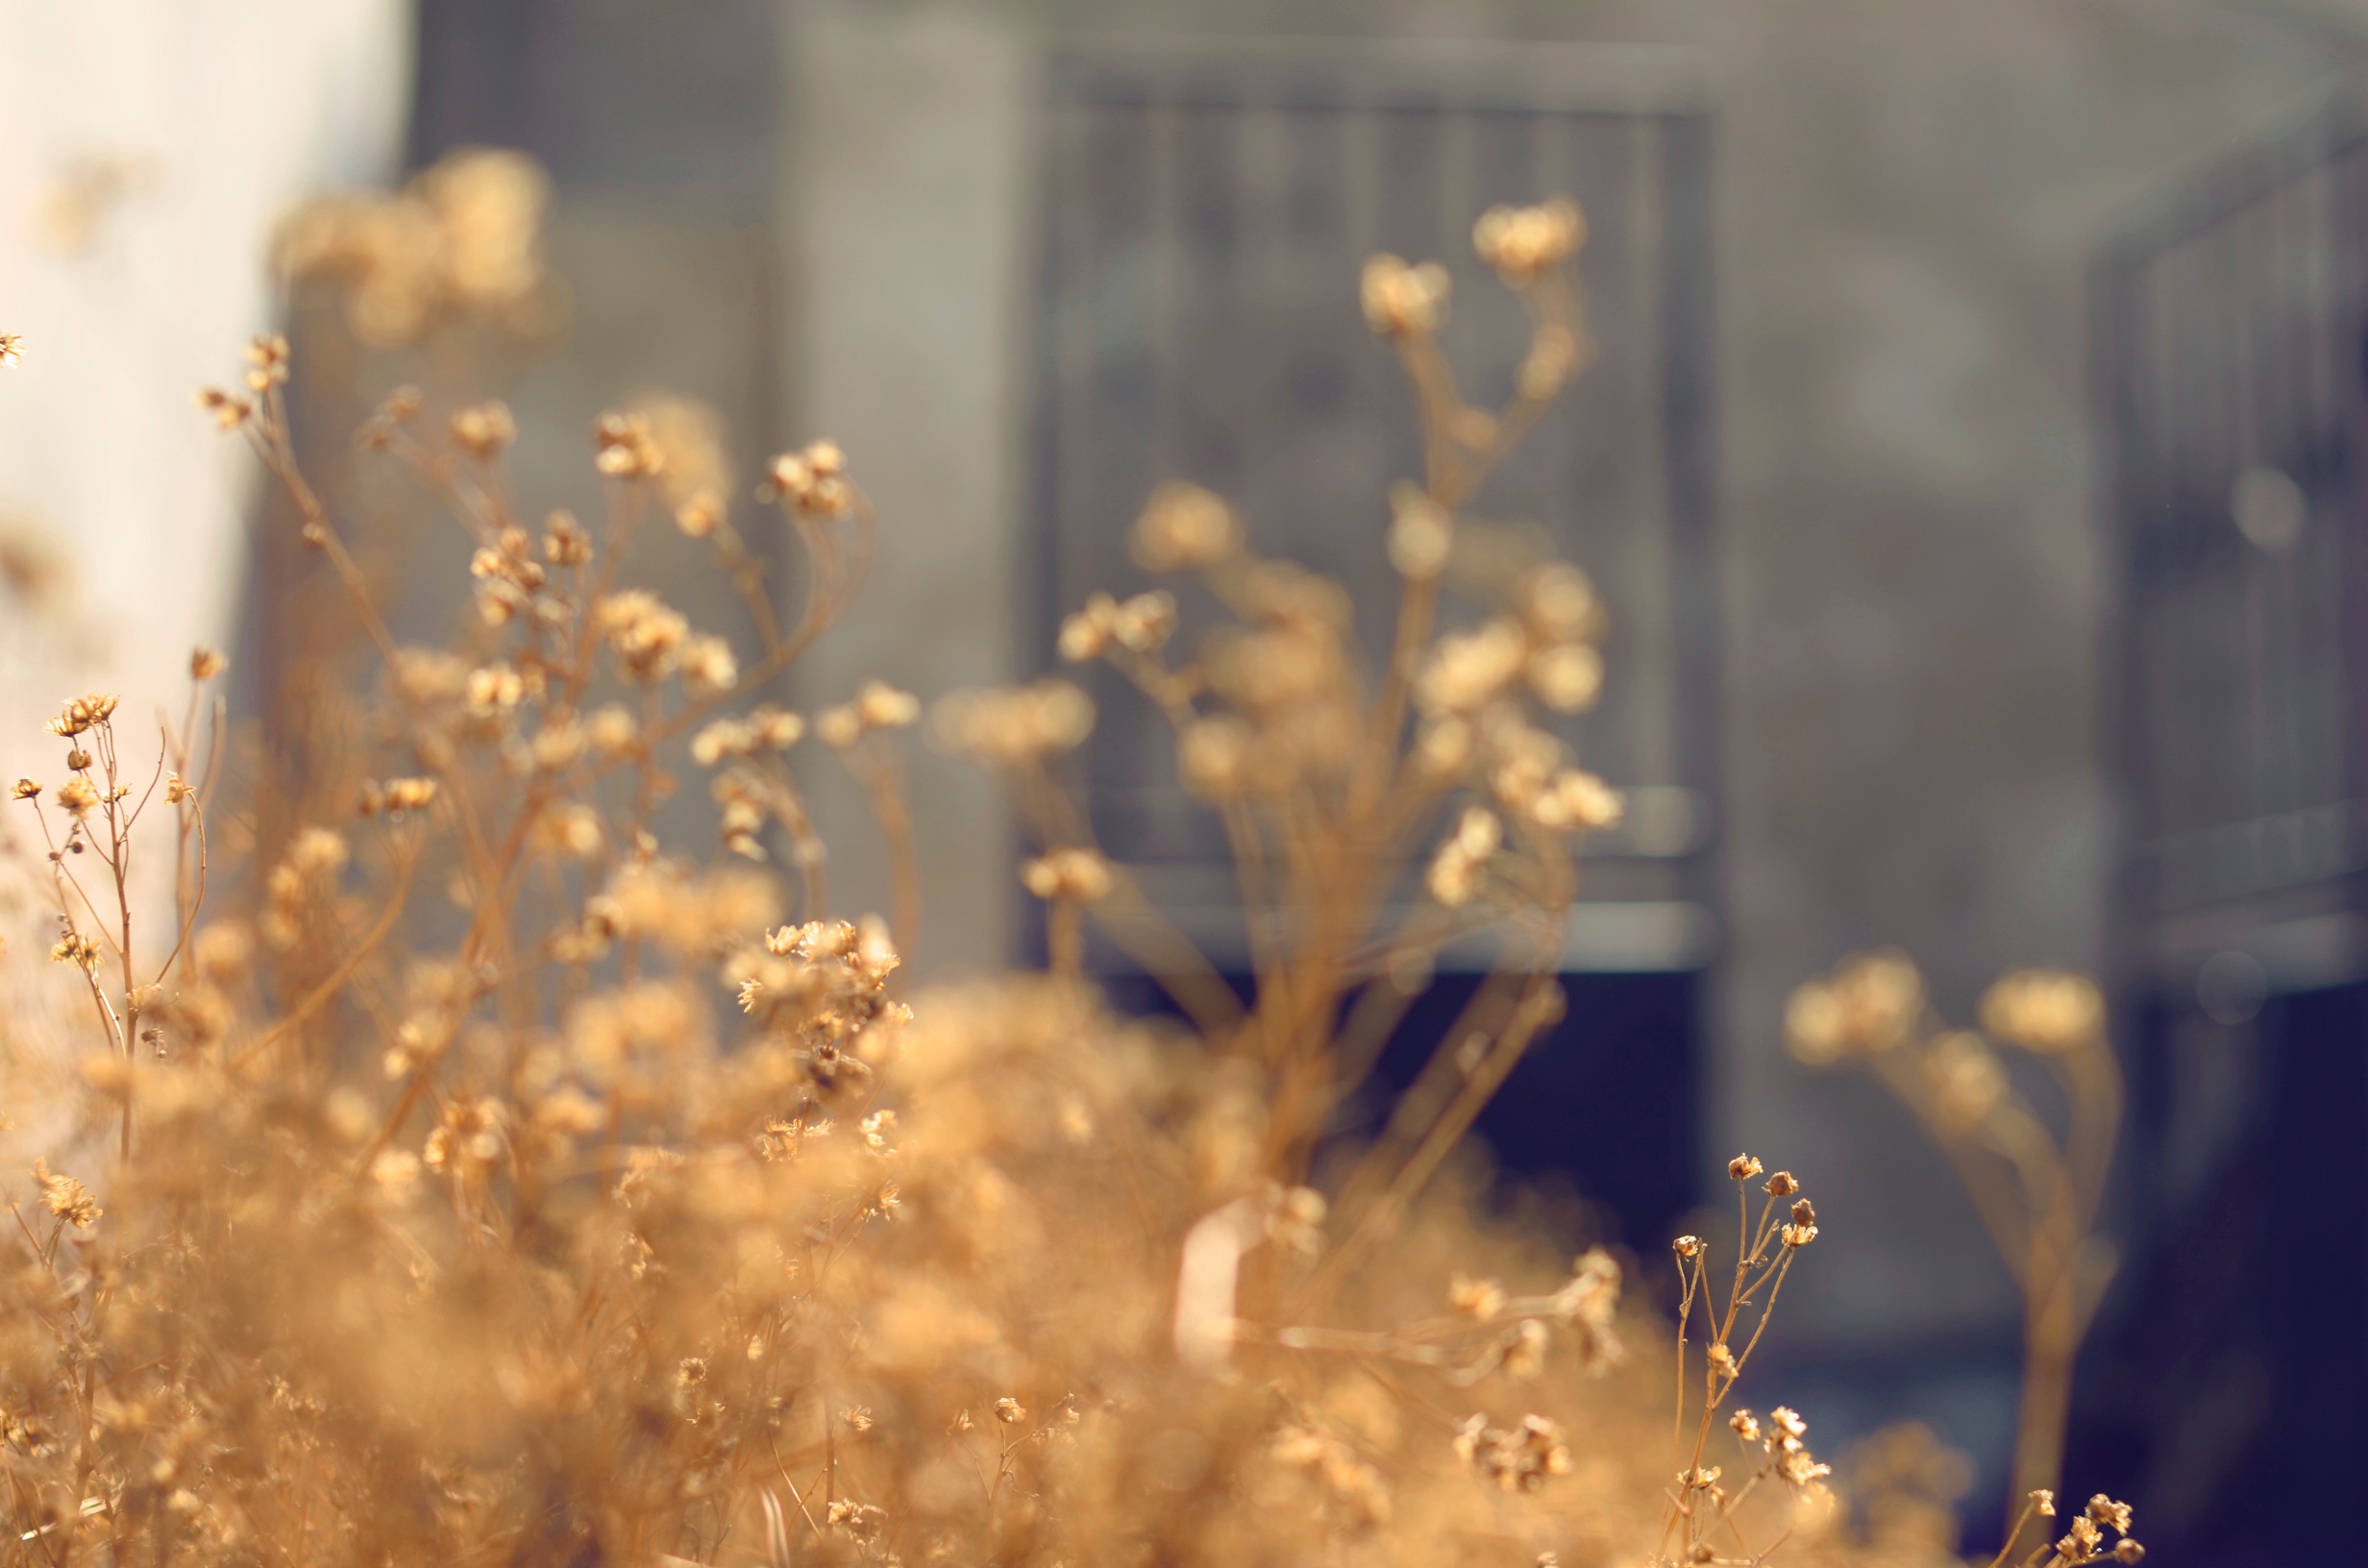
winter, light, photography, sunlight, morning, flower, evening, autumn, season, photograph